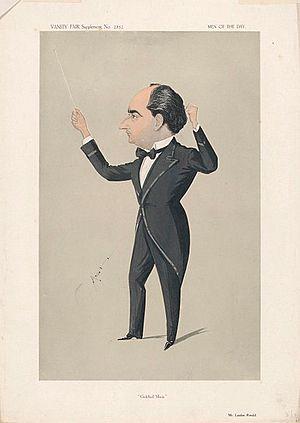
Sir Landon Ronald est un chef d'orchestre anglais, compositeur, pianiste, professeur de chant et administrateur.